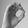
ASL letter: O